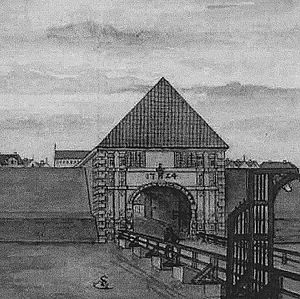
Amagerport
Amagerport
Amagerport var en af Københavns fire byporte. De tre andre byporte til København var Nørreport, Vesterport og Østerport.